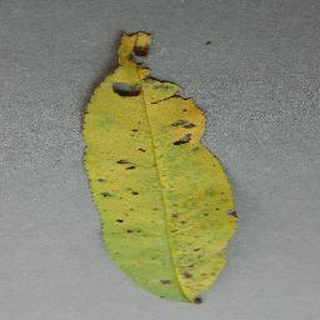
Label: peach_bacterial_spot